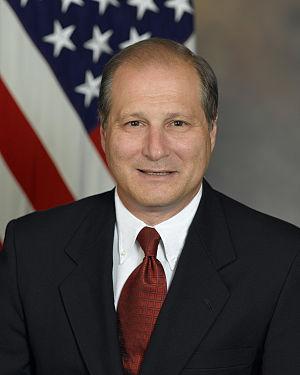
Le sous-secrétaire à la politique de Défense est un haut responsable du Département de la Défense des États-Unis. Il est considéré comme la troisième personnalité de ce ministère, après le secrétaire de la Défense et le secrétaire adjoint de la Défense.